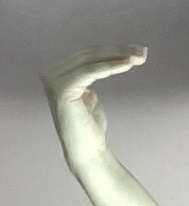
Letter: haa